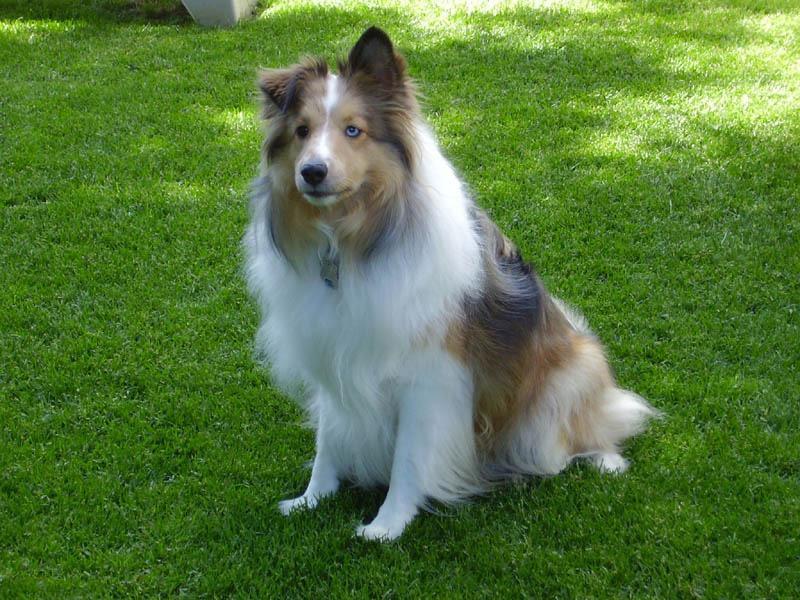
collie